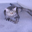
Label: cat